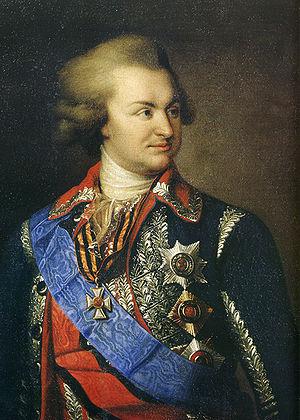
Grigori Aleksandrovitch Potemkine ou Potiomkine, né le 11 octobre 1739 à Tchijovo et mort le 16 octobre 1791 durant un voyage de Iaşi à Nikolaïev, est un militaire et homme de gouvernement russe du XVIIIᵉ siècle. Beau et intelligent, il devint l'amant et le favori de Catherine II jusqu'à sa mort. Il est l'un des colonisateurs de la steppe pontique du sud de l'Ukraine, qui devient russe avec le traité de Küçük Kaynarca et du sud du Don. Il fonde les villes de Kherson, Nikolaïev, Sébastopol et Iekaterinoslav qui étaient regroupées dans les territoires de la Nouvelle Russie.